2008–09 Biathlon World Cup – World Cup 7

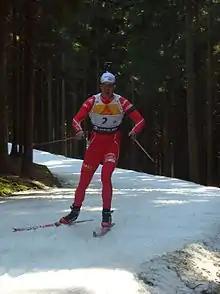
2008–09 Biathlon World Cup – World Cup 7

The 2008-09 Biathlon World Cup/World Cup 7 was held in Vancouver, British Columbia, Canada from March 11–15, 2009.